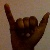
The image shows a hand gesture representing the letter 'Y' in Indian Sign Language.